Cornelia–Putnam Historic District

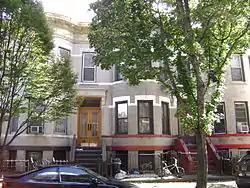

Cornelia–Putnam Historic District is a national historic district in Ridgewood, Queens, New York. It includes 87 contributing buildings built between 1907 and 1922. They consist of two story, flat front brick rowhouse dwellings with one apartment per floor and three story tenements with two apartments per floor. They are constructed of yellow and amber brick with brownstone trim.